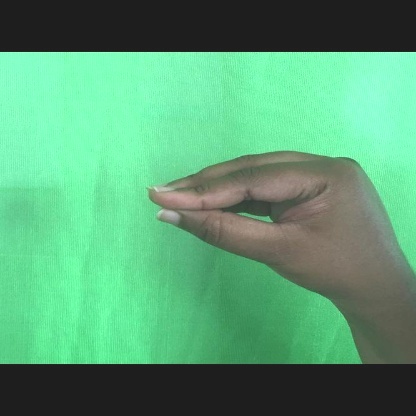
Mudra: Mukulam